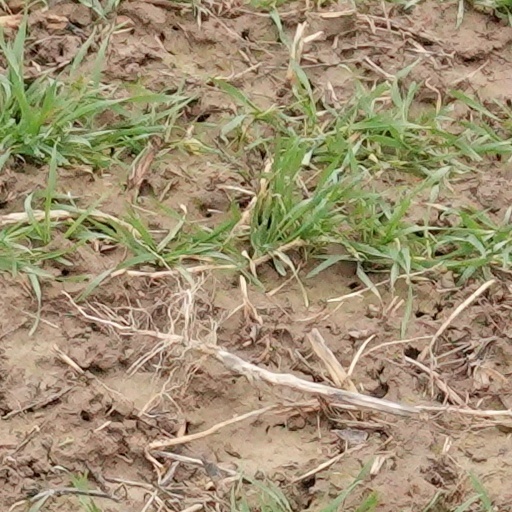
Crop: wheat